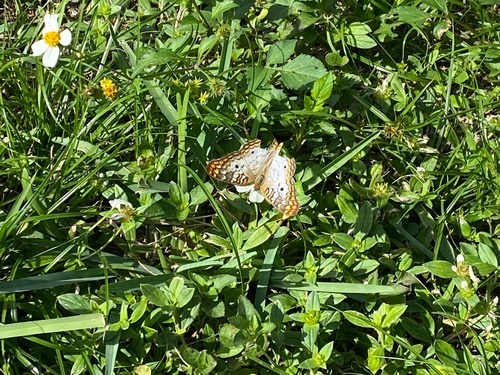
Scientific name: Anartia jatrophae
Common name: White peacock
Family: Nymphalidae
Order: Lepidoptera
Pollinator type: Primary pollinator
Habitat: Gardens, parks, and open areas
Geographic range: Southern United States to Argentina
Conservation status: Least Concern